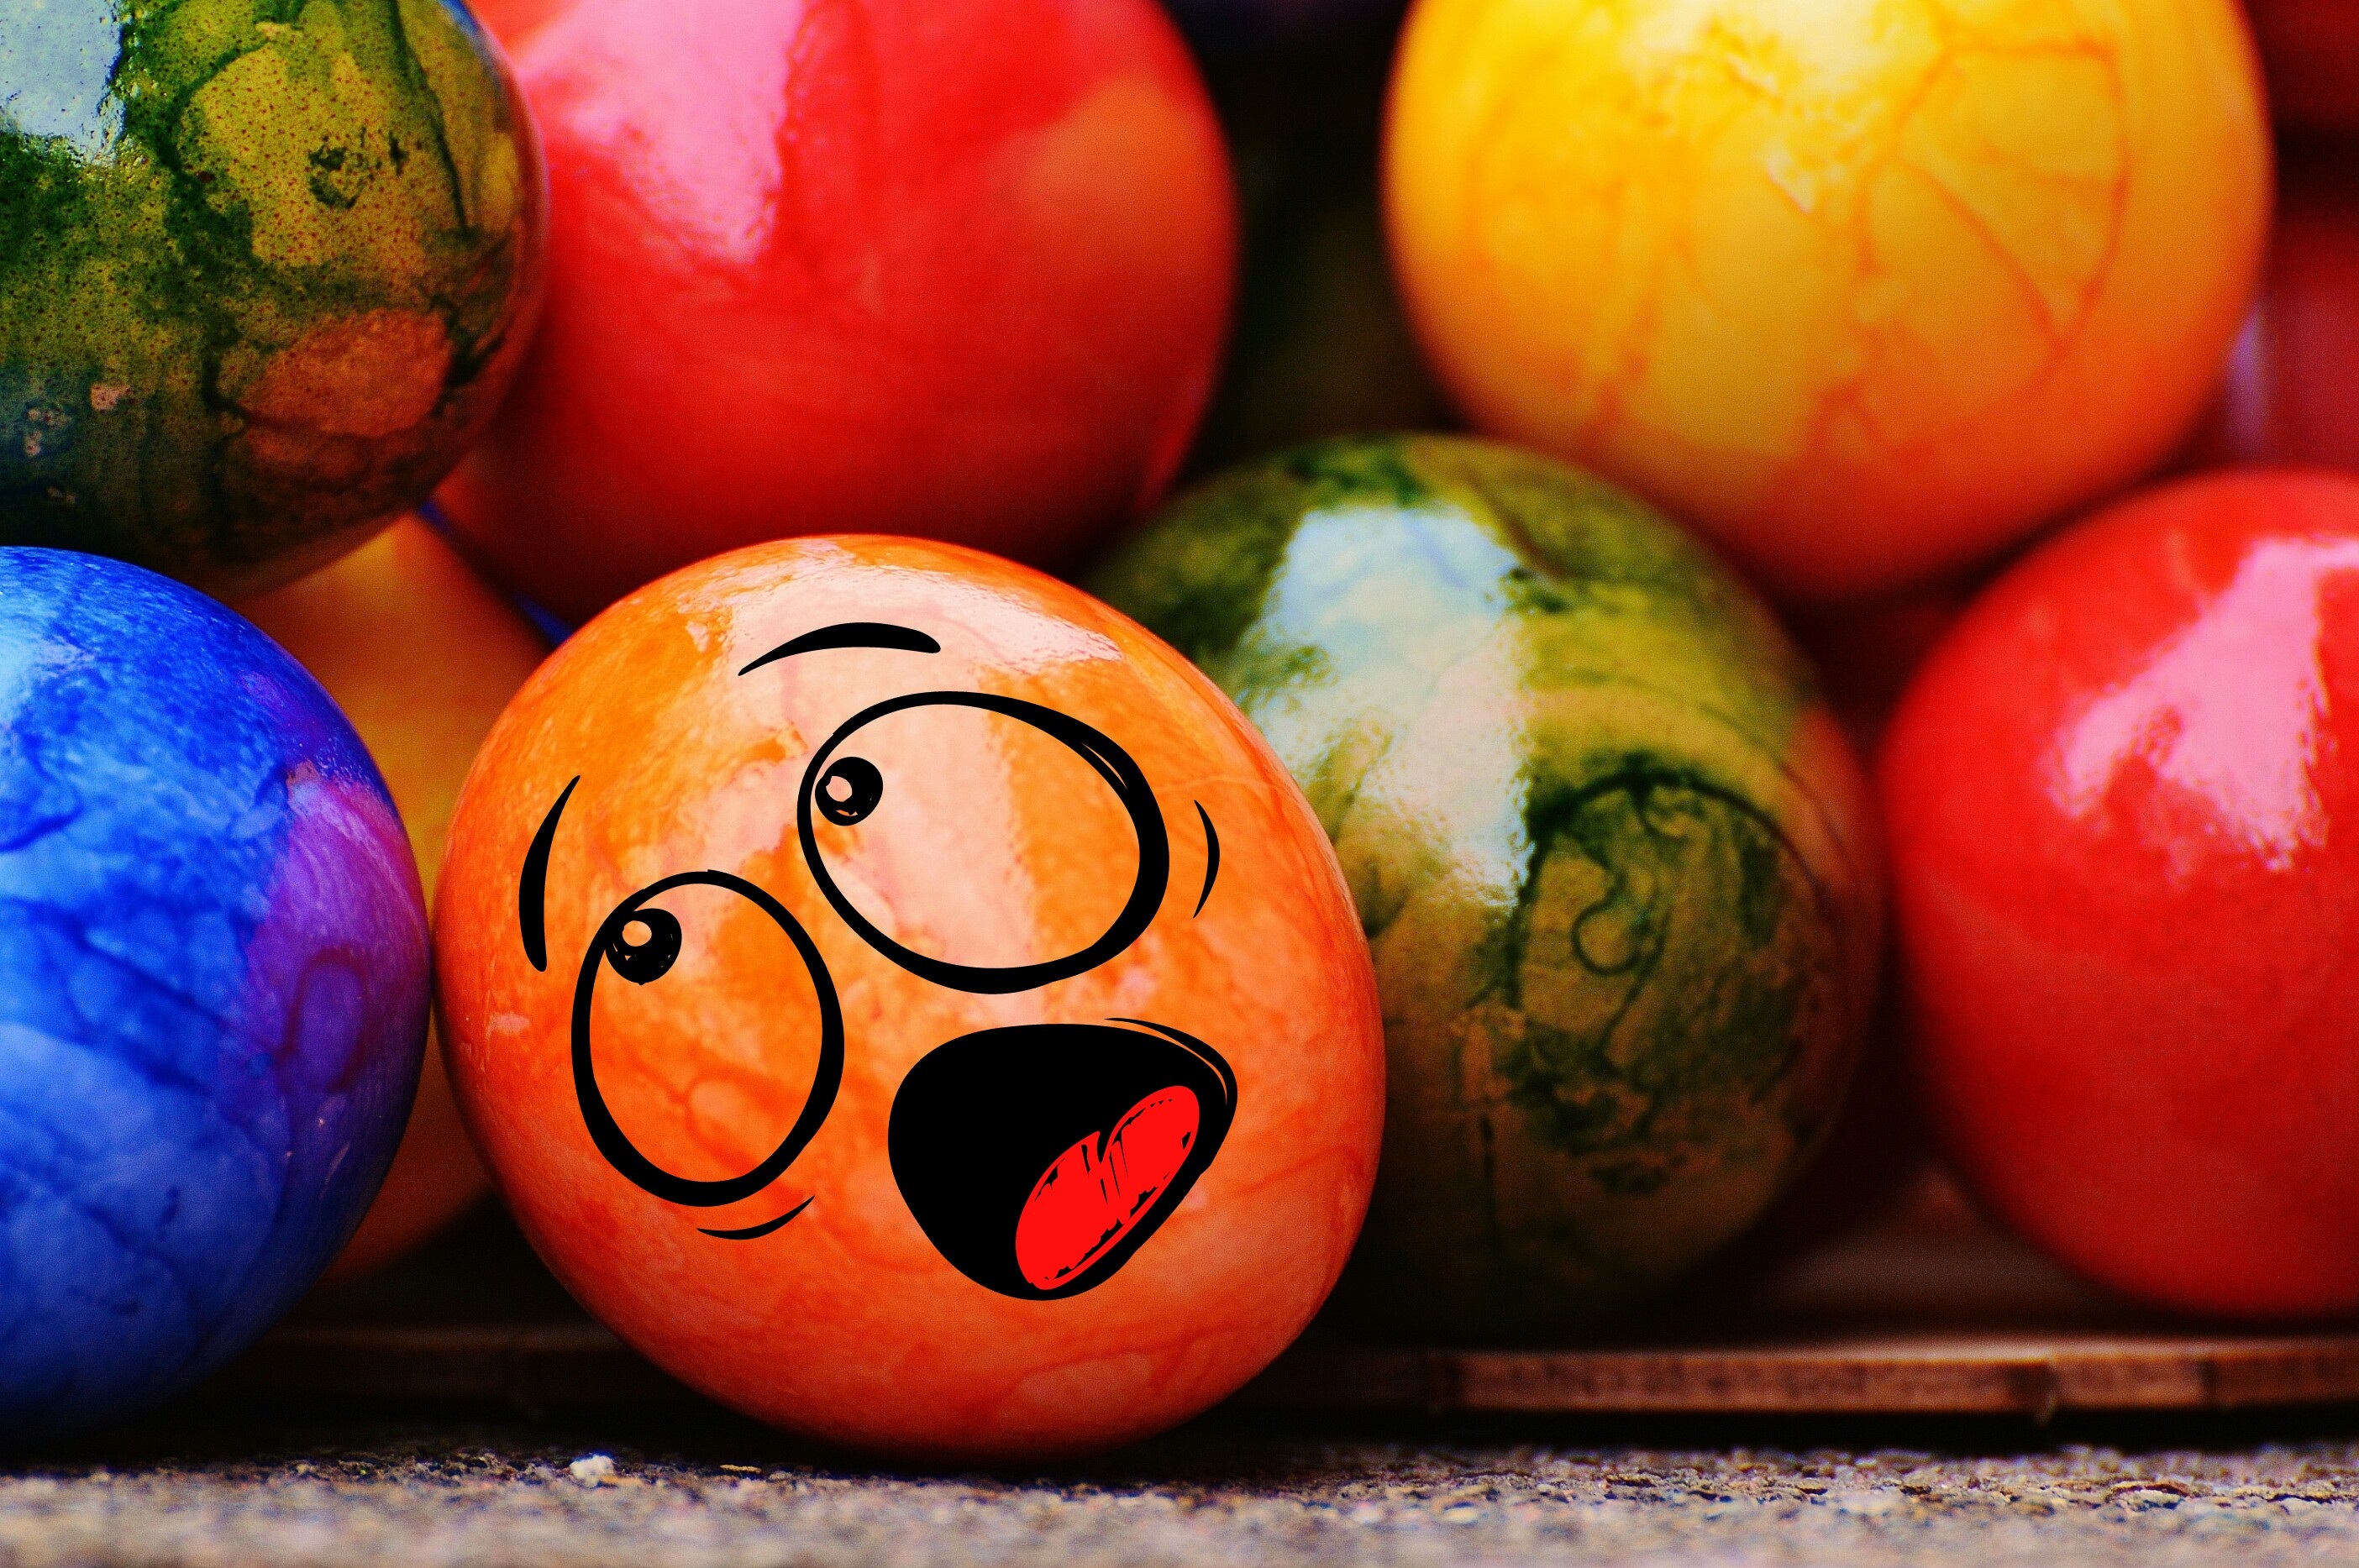
food, red, produce, vegetable, color, pumpkin, colorful, egg, ball, funny, easter, colored, easter eggs, smiley, happy easter